Alderley Edge

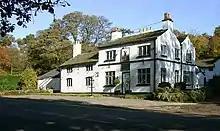
"The Wizard" pub (currently closed)

The Edge offers views across Cheshire and the Peak District. The Cheshire Plain is visible, stretching from Macclesfield Forest in the south-east towards the Derbyshire peaks in the east, and north to Manchester and the Blackstone Edge in Yorkshire.